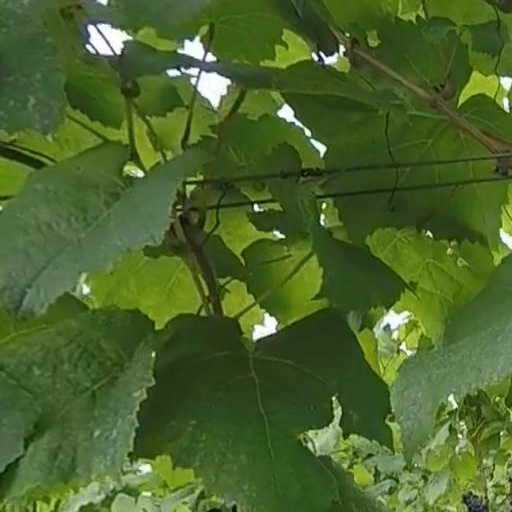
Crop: grape